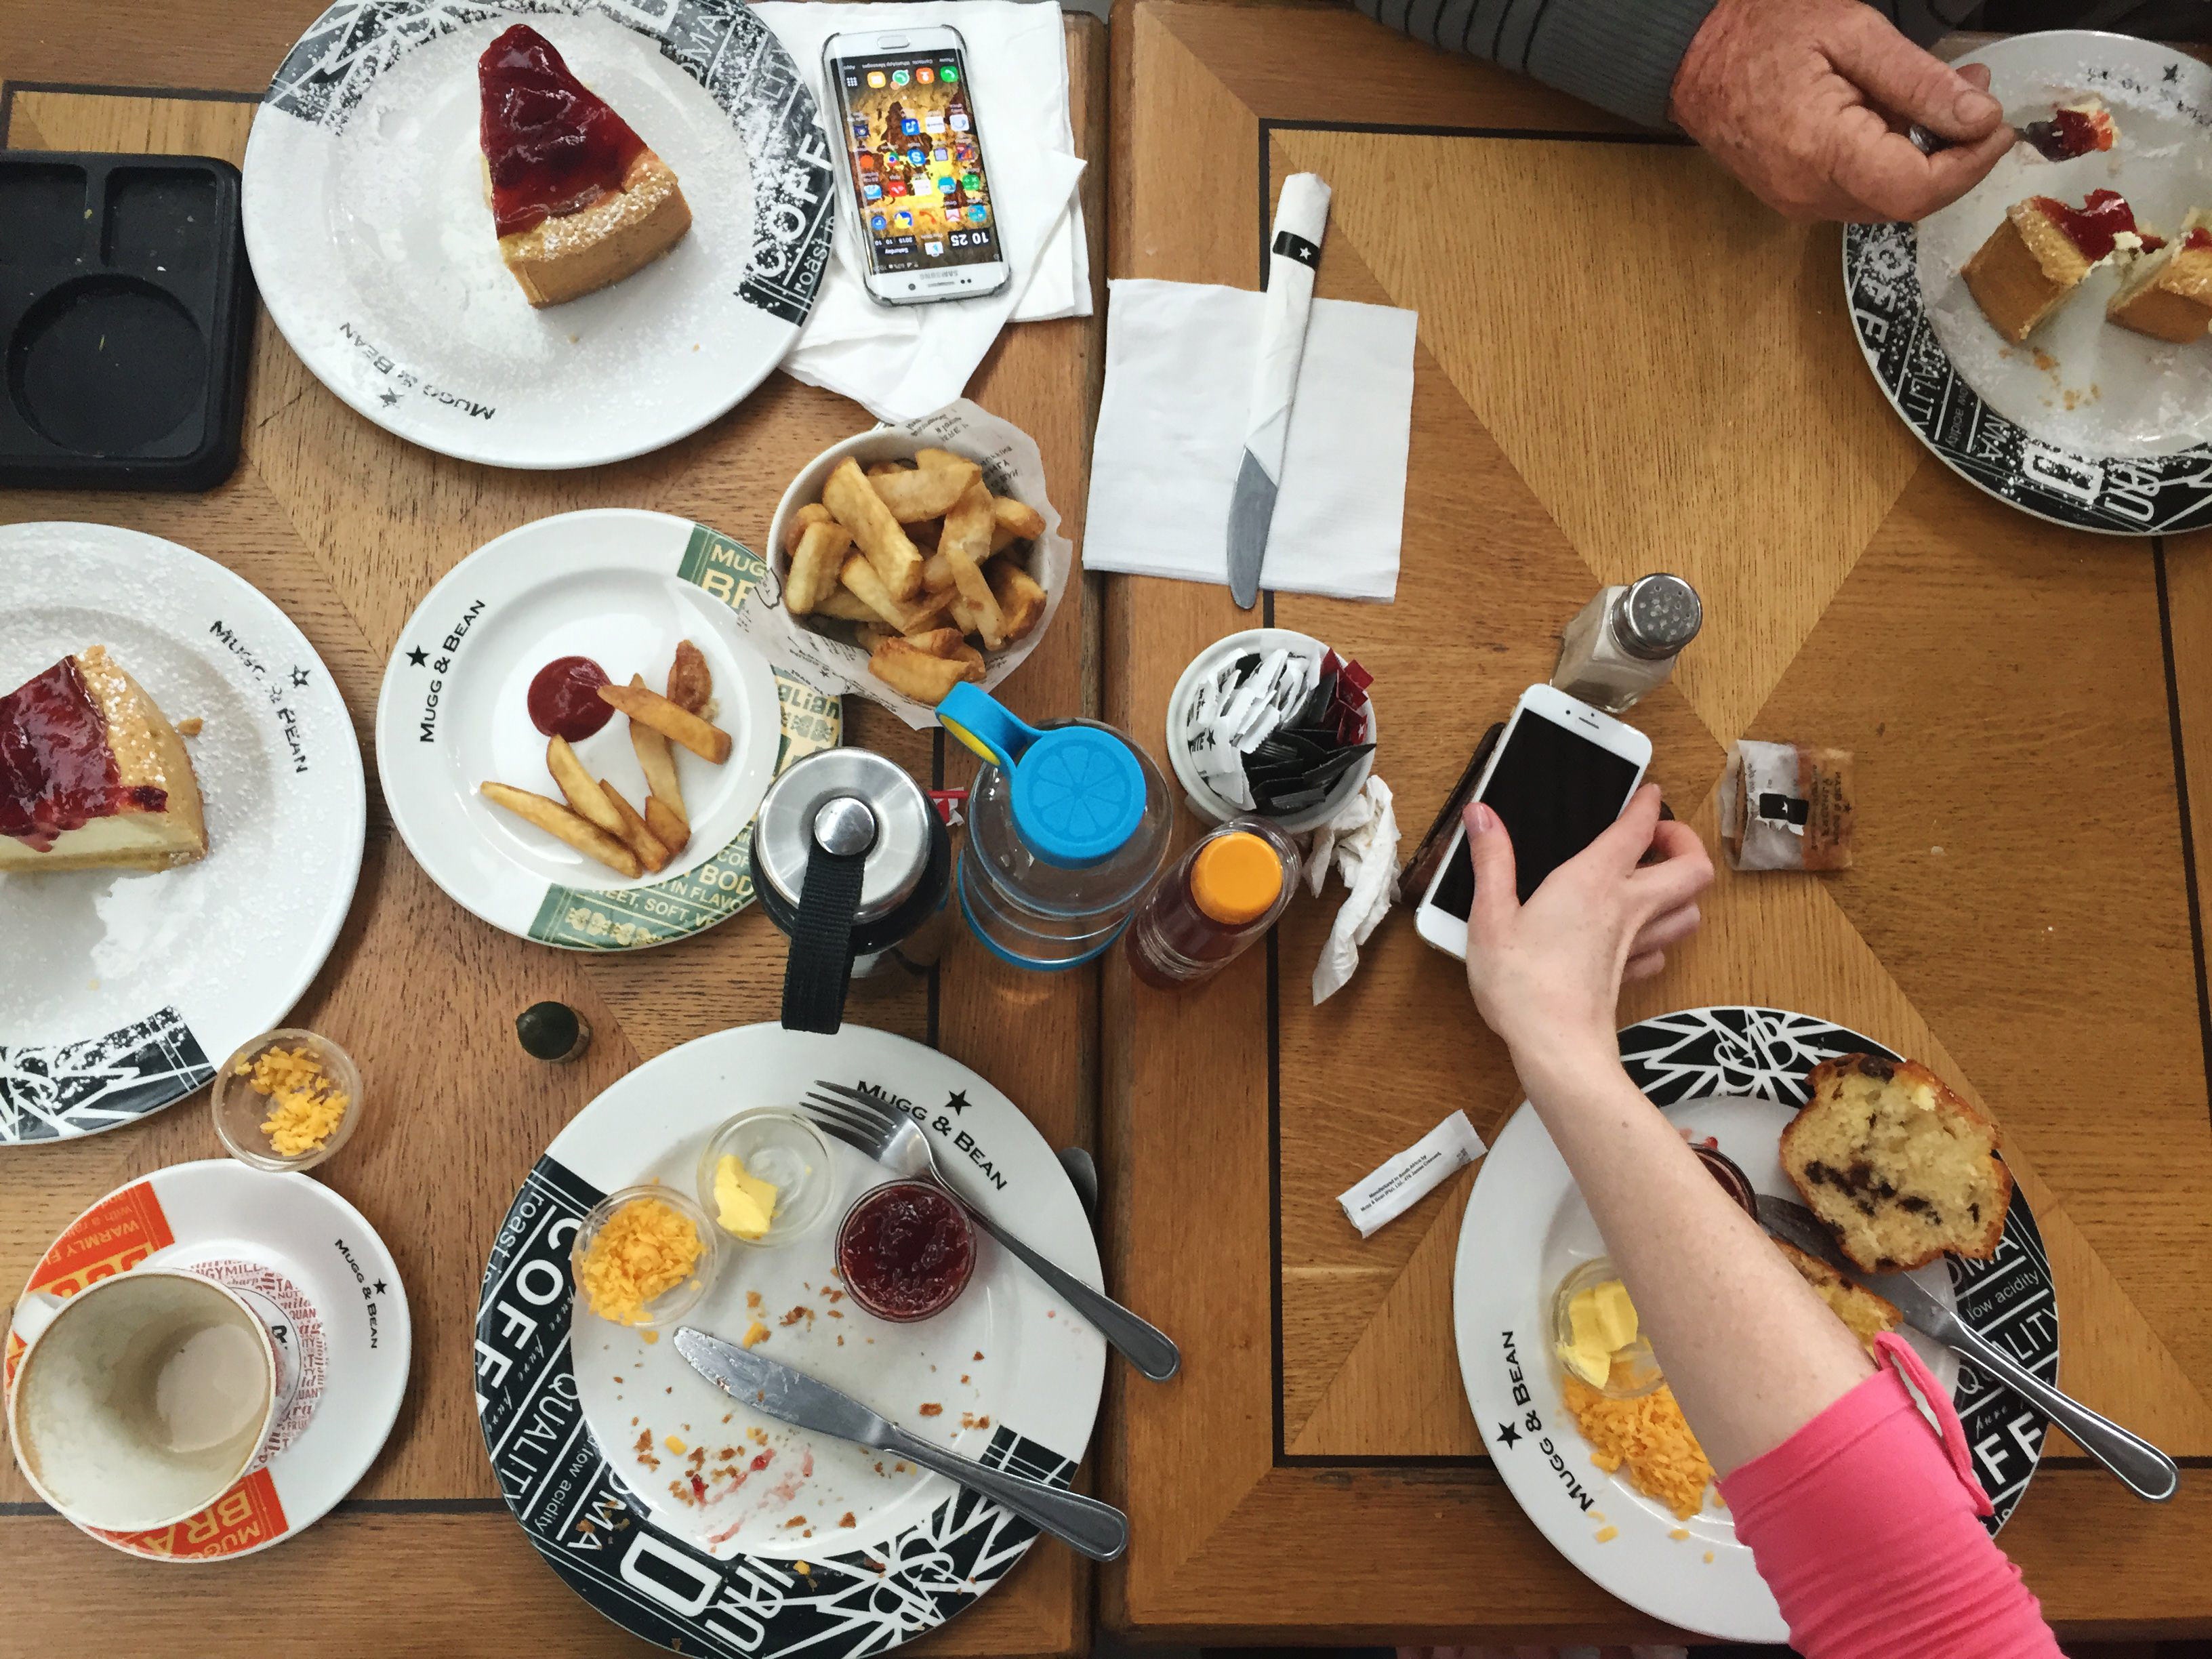
iphone, table, water, coffee, dish, meal, food, cooking, breakfast, baking, eat, lunch, cake, bread, brunch, cheesecake, sense, pastery